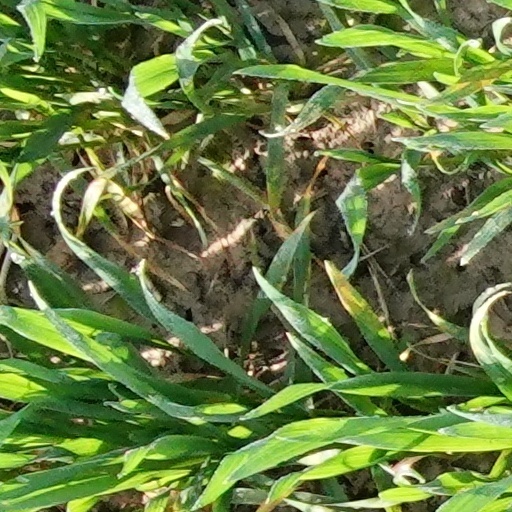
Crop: wheat